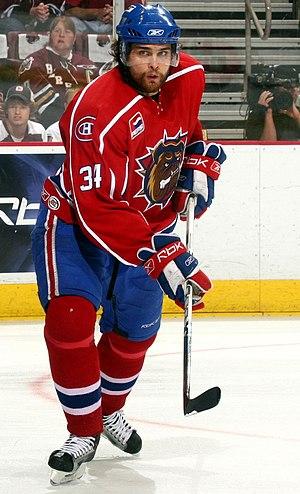
Mathieu Biron est un joueur de hockey sur glace. Il est le frère cadet du gardien de but des Rangers de New York, Martin Biron.